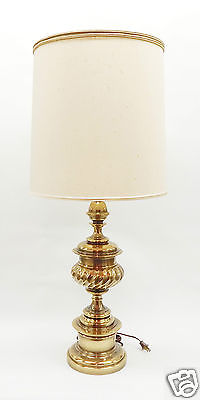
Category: lamp